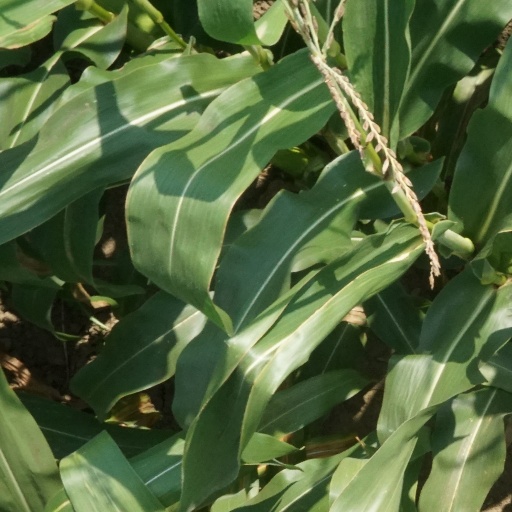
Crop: maize; corn